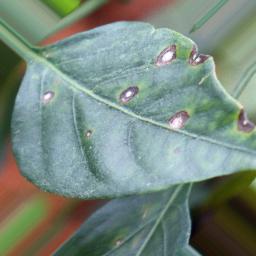
Label: cercospora